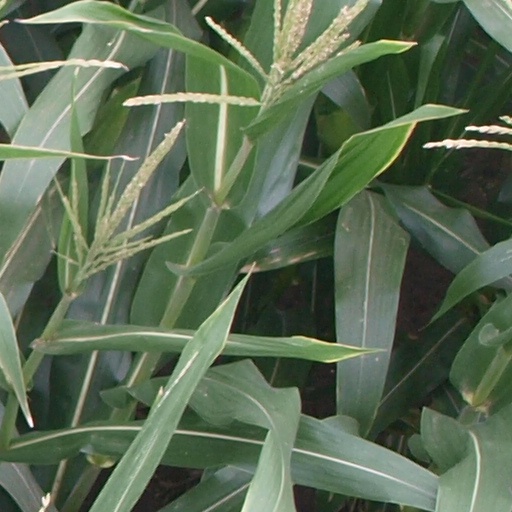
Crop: maize; corn